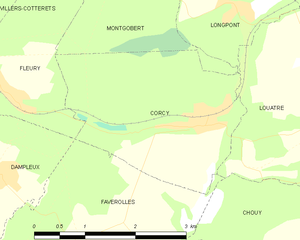
Carte des communes françaises: Corcy